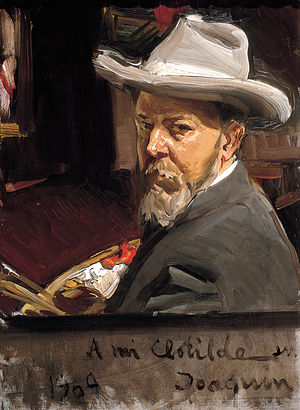
Joaquín Sorolla
Selvportræt, 1909, Sorolla Museum
Joaquin Sorolla y Bastida var en spansk maler.